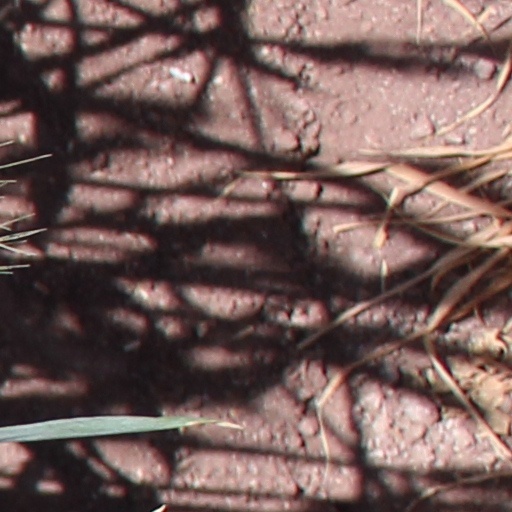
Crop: wheat